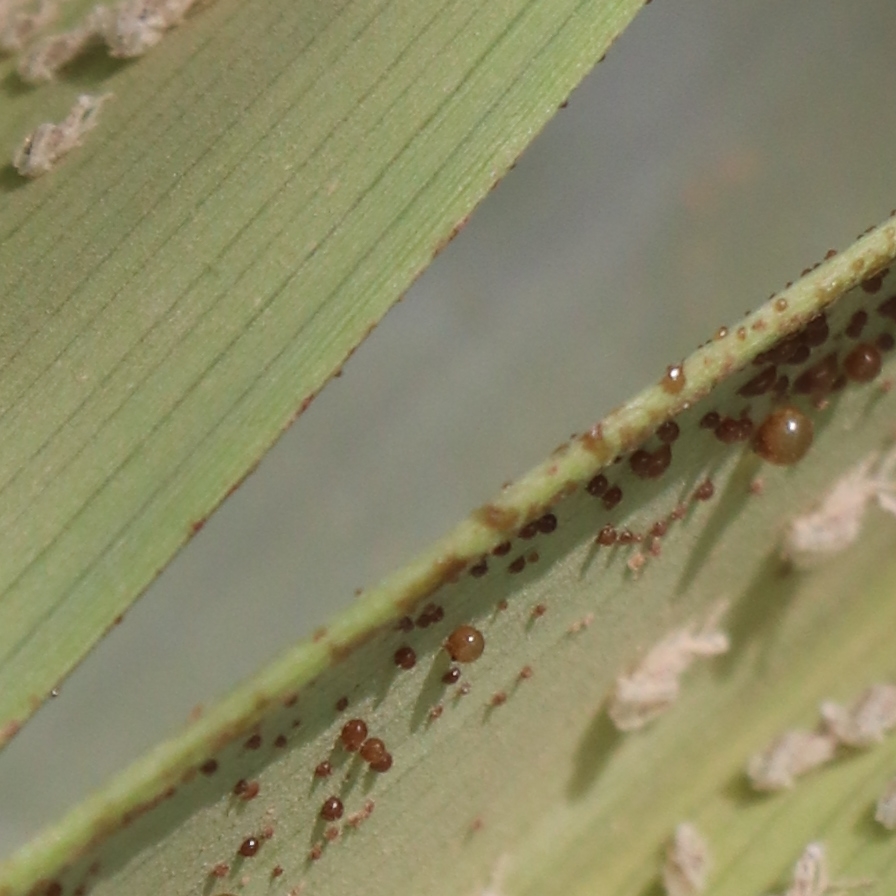
Label: Dubas